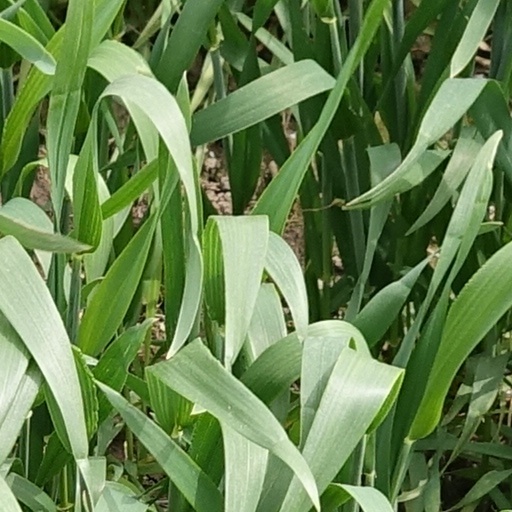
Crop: wheat